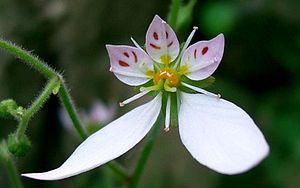
La Saxifrage stolonifère est une plante herbacée vivace de la famille des Saxifragacées. Cette saxifrage originaire d'Asie est une plante rampante qui fait de 10 à 20cm de haut, dont l'inflorescence porte de petites fleurs zygomorphes qui fleurissent lors de la transition entre le printemps et l'été. Comme les fraisiers, elle produit des stolons porteurs de plantules à leur extrémité, lui permettant ainsi de se propager facilement. Elle a été introduite en France où elle est cultivée comme plante ornementale et s'est naturalisée dans des régions de l'est comme le Var ou l'Alsace.